History of Kollam

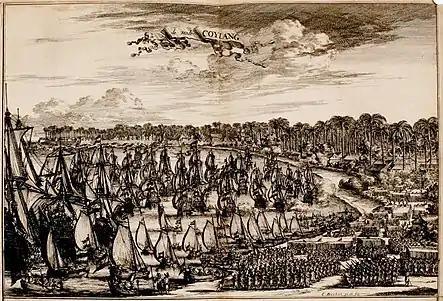
Kollam in AD. 1670

The Portuguese arrived at Kappad Kozhikode in 1498 during the Age of Discovery, thus opening a direct sea route from Europe to India. They were the first Europeans came to the city of Quilon. They came as traders and established a trading center at Tangasseri in Quilon during 1502. The then Queen of Quilon first invited the Portuguese to the city in 1501 for discussing about spices trade. But they refused that due to Vasco da Gama's close relations with the Raja of Cochin. Later the Queen negotiated with the Raja and he permitted to send two Portuguese ships to Quilon to buy fine quality pepper. In 1503, the Portuguese General Afonso de Albuquerque went to Quilon as per the Queen's request and collected required spices from there. It is believed that the colonial era in India started with the establishment of the Portuguese trading center at Quilon in 1502.